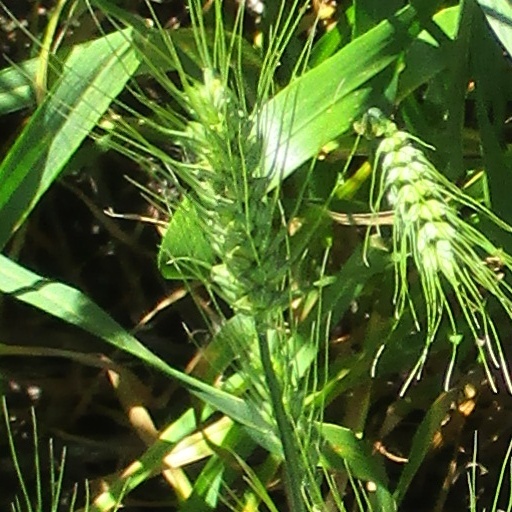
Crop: wheat